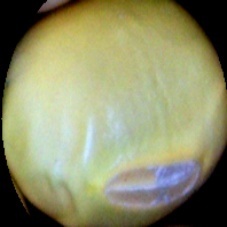
Label: Immature